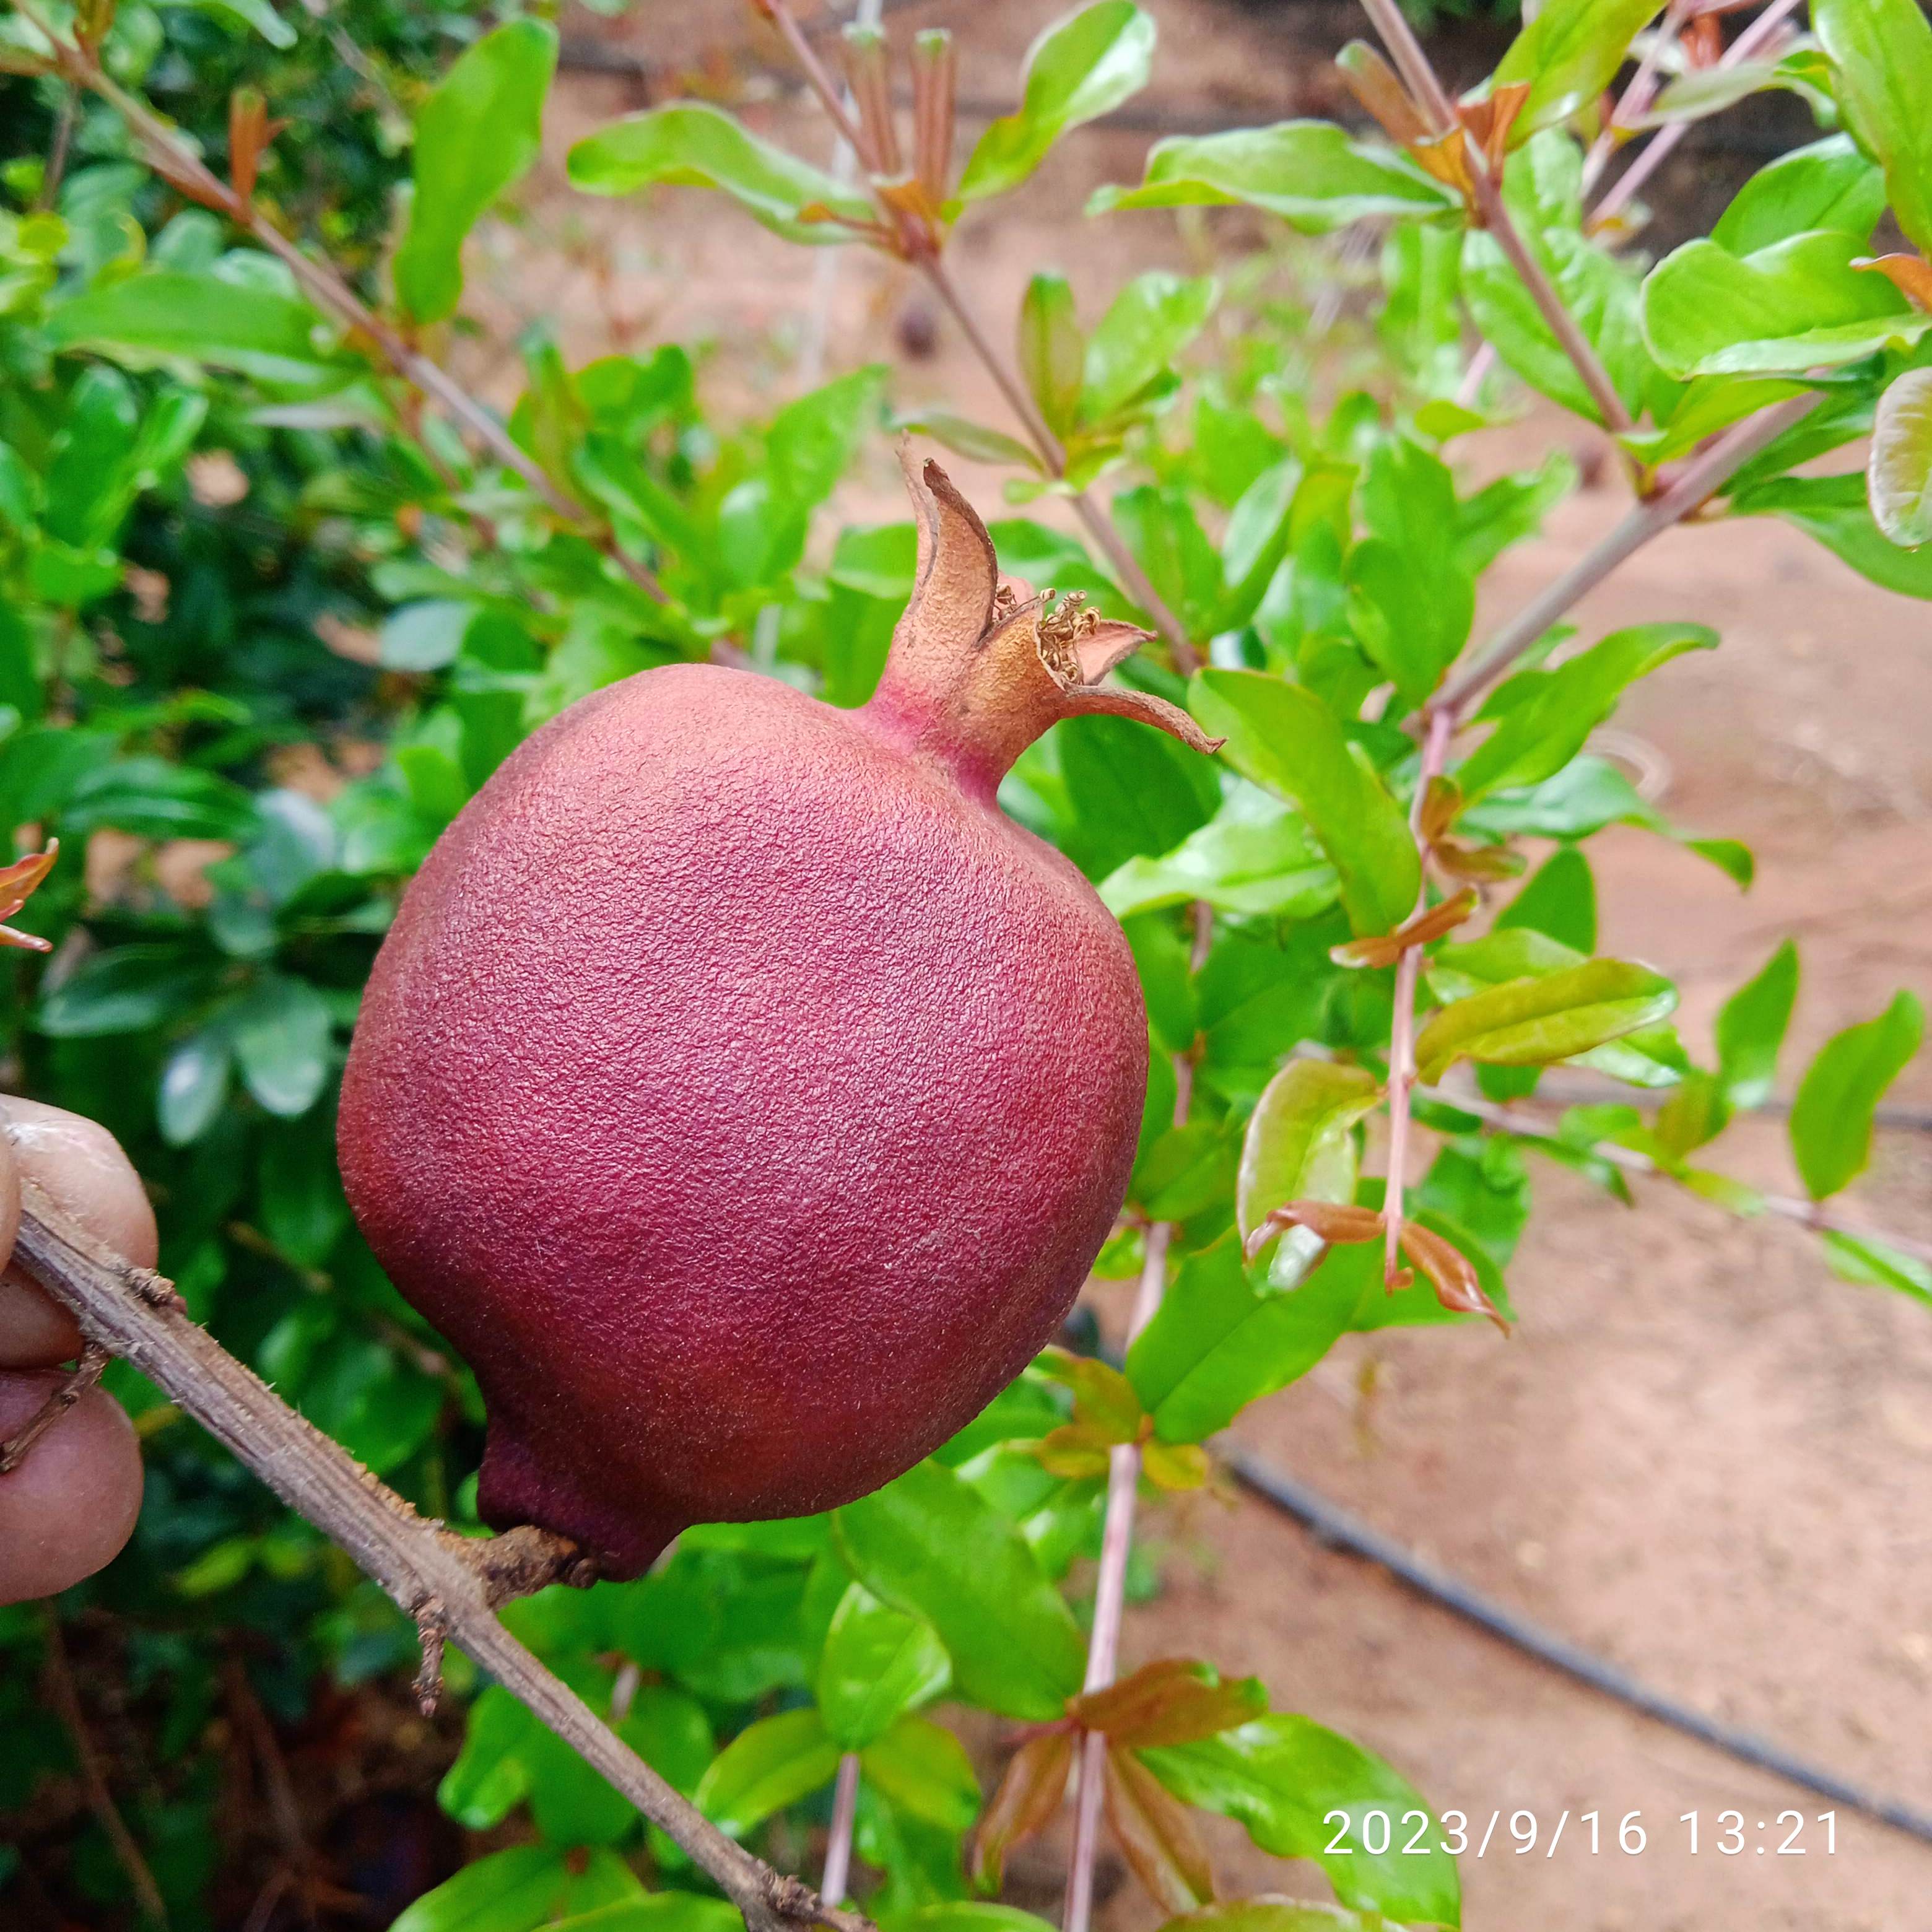
Label: Alternaria